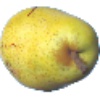
Label: pear_monster